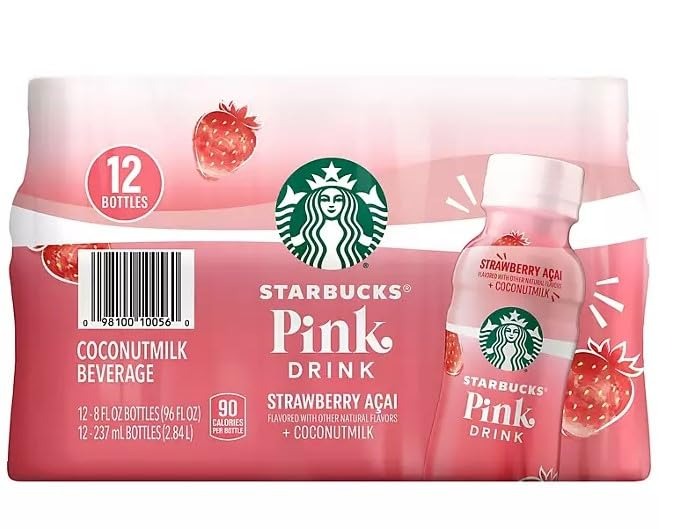
Item Name: Starbucks Pink Drink, Strawberry Acai, 12-8 Fl OZ Bottles
Bullet Point 1: Packaged in a convenient 12 - 8 fl. oz. bottles making it easy to stock up for various occasions​.
Bullet Point 2: This pack features the Strawberry Acai flavor enhanced with the addition of creamy coconut milk.
Bullet Point 3: Perfect for those seeking a lightly caffeinated, fruity beverage option.
Bullet Point 4: Great for both adults and teens.
Bullet Point 5: Less than 5 mg of caffeine per serving.
Product Description: The Starbucks Strawberry Acai Pink Drink is a tantalizing mix of bold strawberry and acai flavors. This refreshing beverage is further enhanced with the addition of creamy coconut milk, offering a delightful fruity and creamy experience that is sure to please your taste buds.
Value: 92.0
Unit: Fl Oz

Price: 27.49